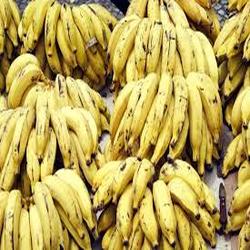
Label: Banana